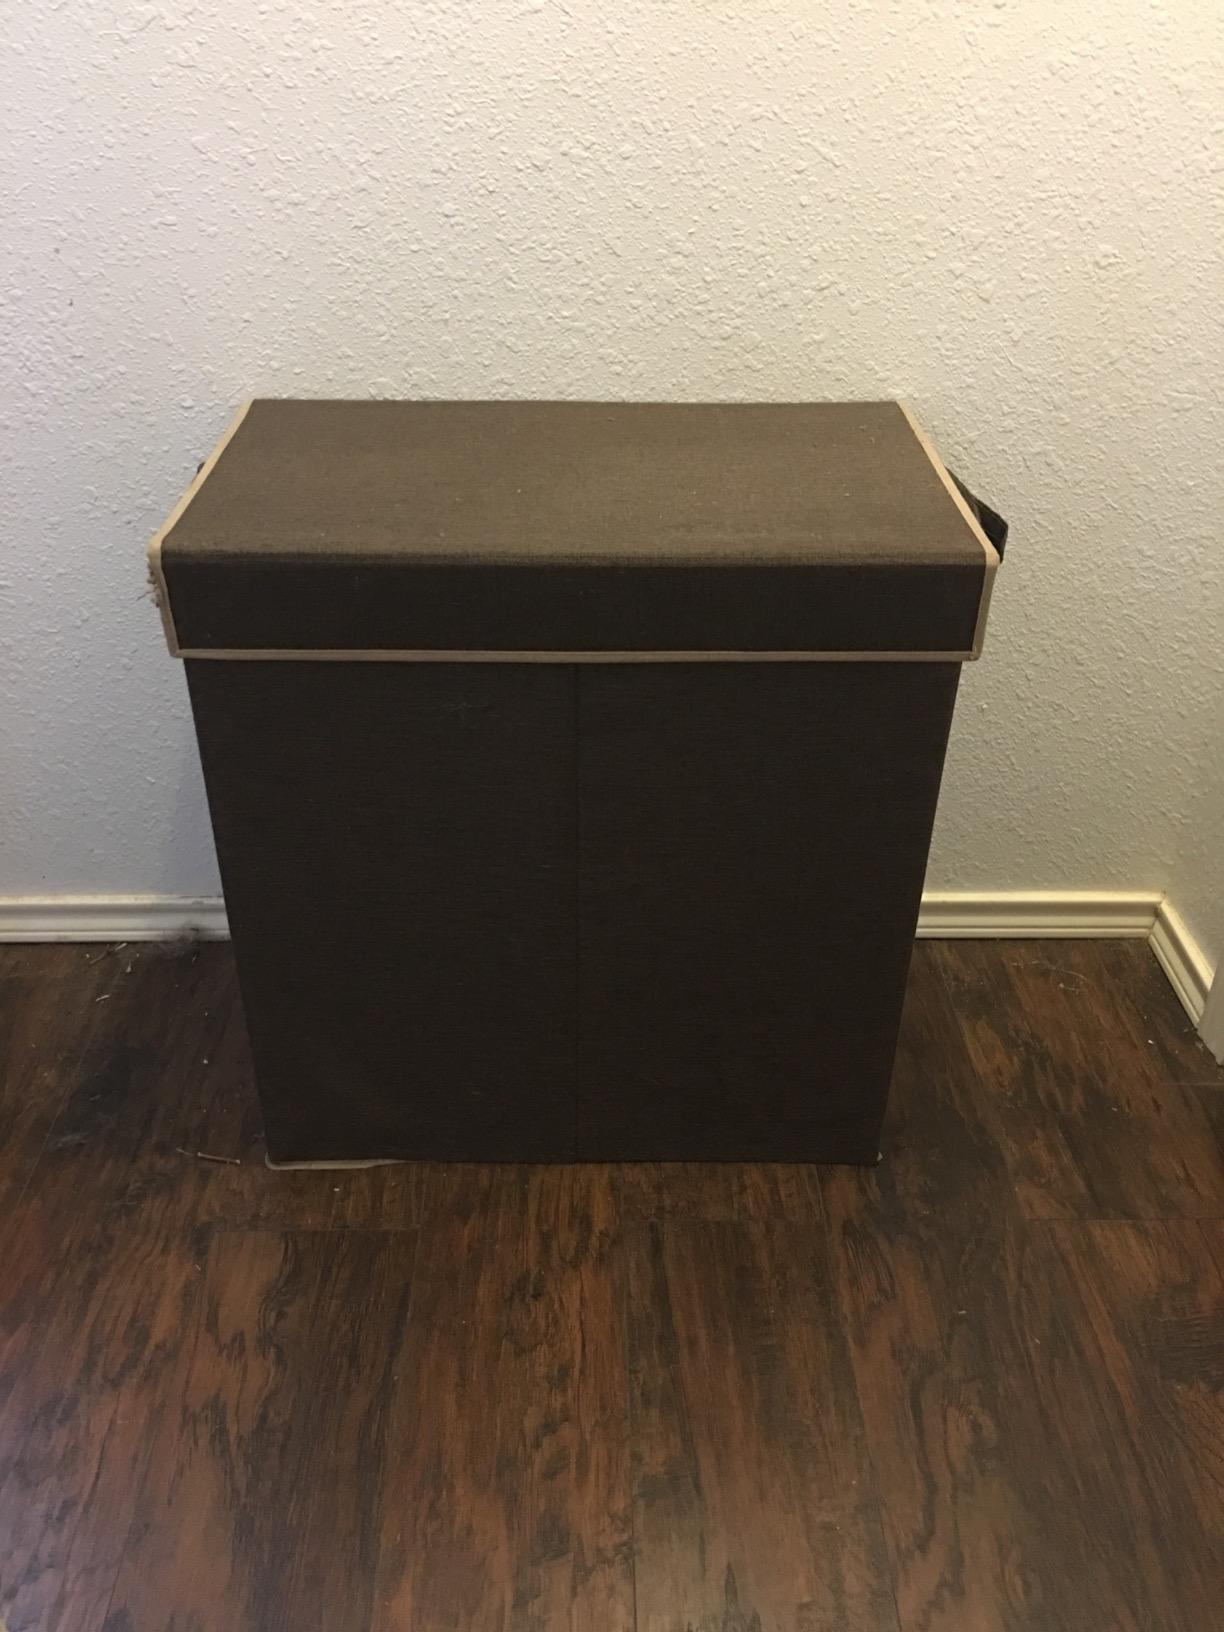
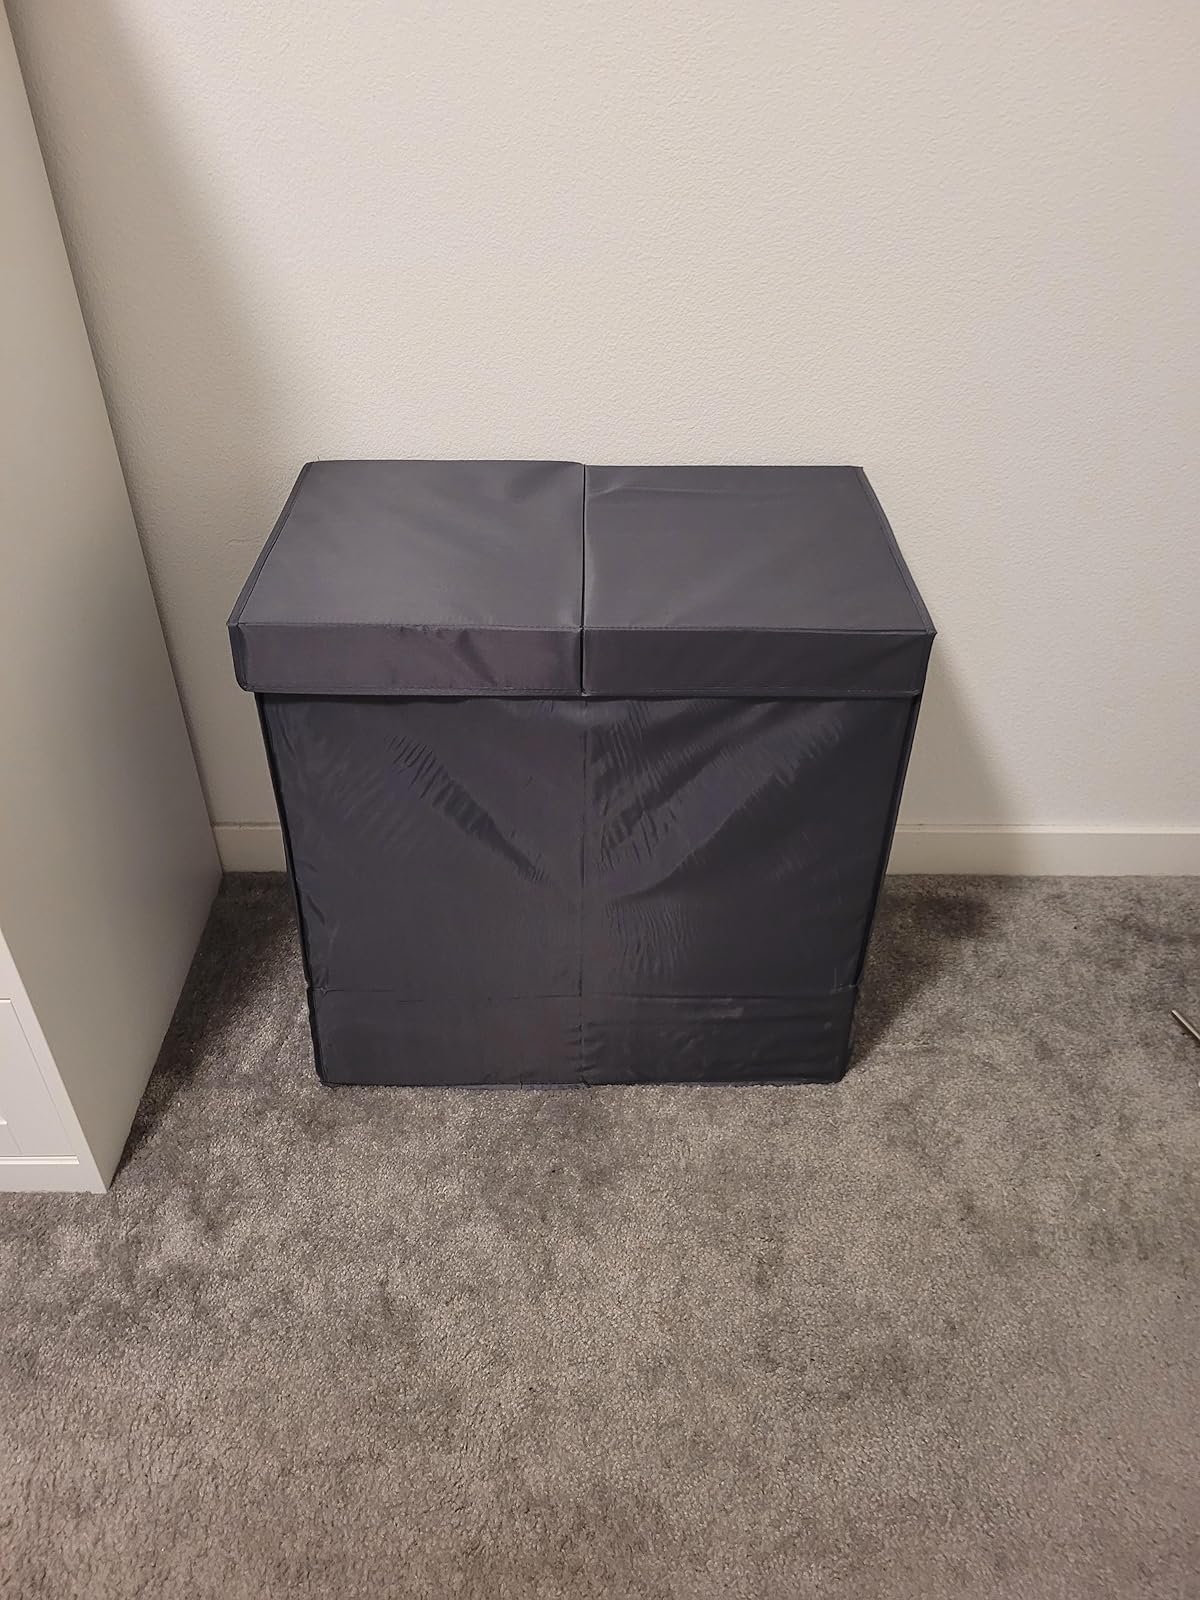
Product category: items_hamper
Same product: no